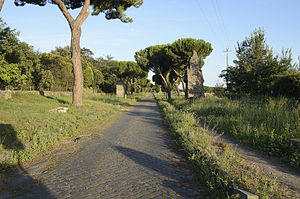
Via Appia
Rester af Via Appia uden for Rom.
"Via Appia var den første og vigtigste af de romerske veje, hvorfor den blev kaldt regina viarum ""Vejenes Dronning""). Den gik fra Rom via den vigtige provinsby Capua til havnebyen Brundisium.